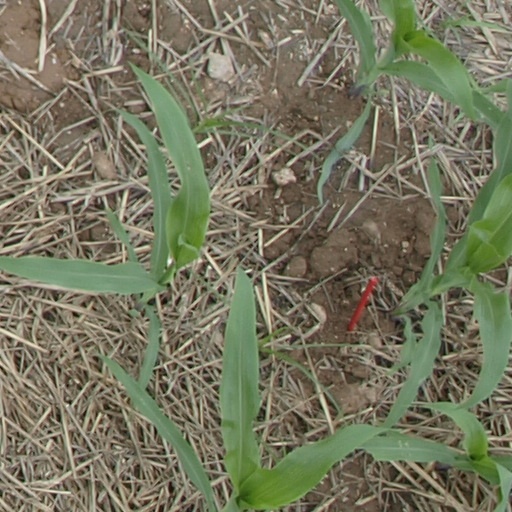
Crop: maize; corn